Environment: real
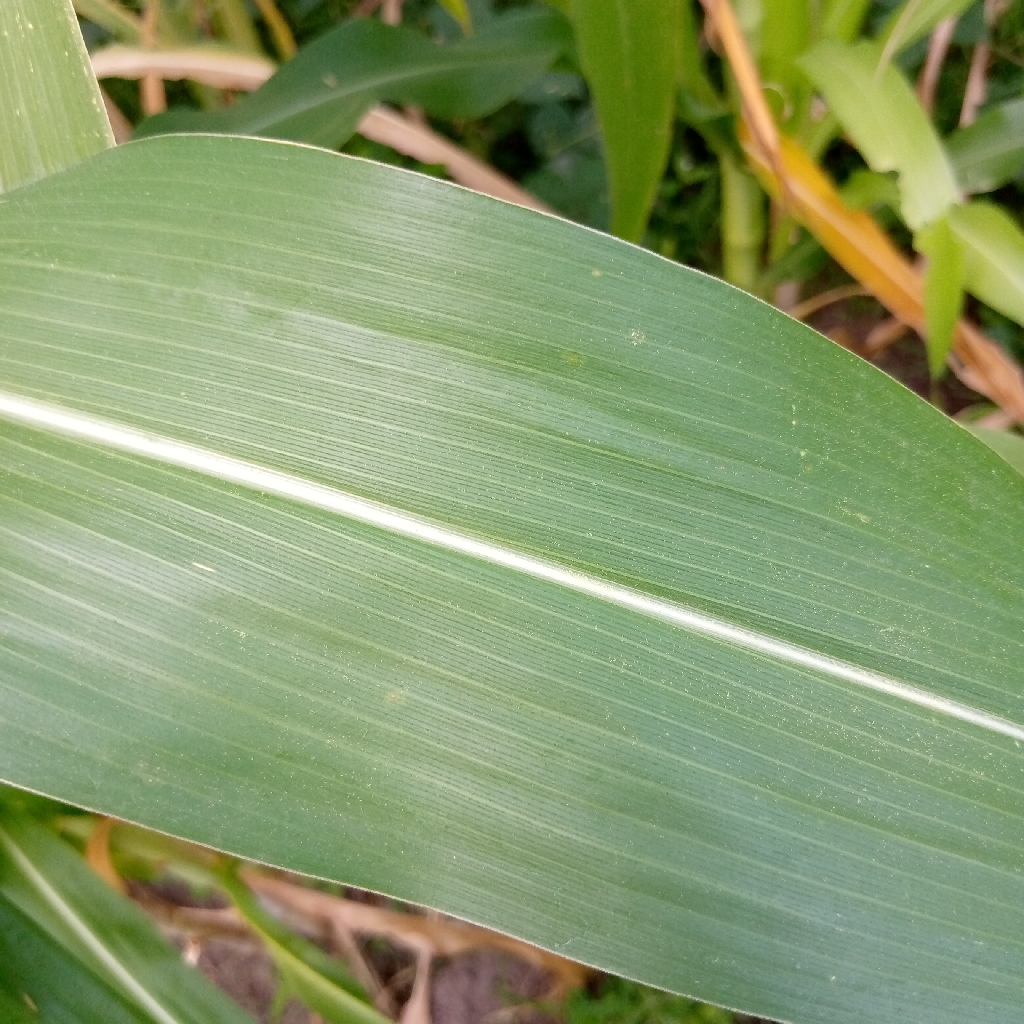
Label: healthy